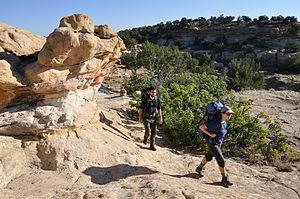
Le Continental Divide Trail est un sentier américain de randonnée, d'équitation et de VTT suivant les crêtes montagneuses de la ligne de partage des eaux du Continental Divide le long des montagnes Rocheuses, de la frontière canadienne à la frontière mexicaine. Long de 5 000 km, il traverse 5 États américains : Montana, Idaho, Wyoming, Colorado et Nouveau-Mexique. Dans l'État du Montana, le sentier croise le pic Triple Divide, qui sépare les drainages de la baie d'Hudson, de l'océan Atlantique et de l'océan Pacifique.